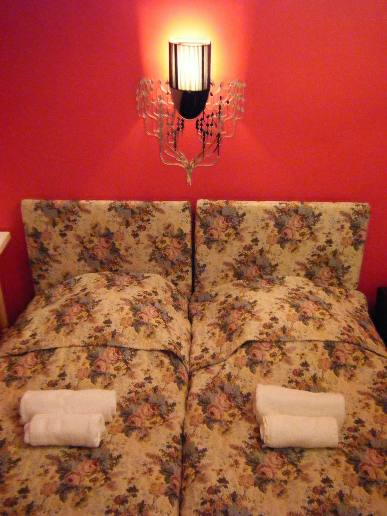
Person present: No